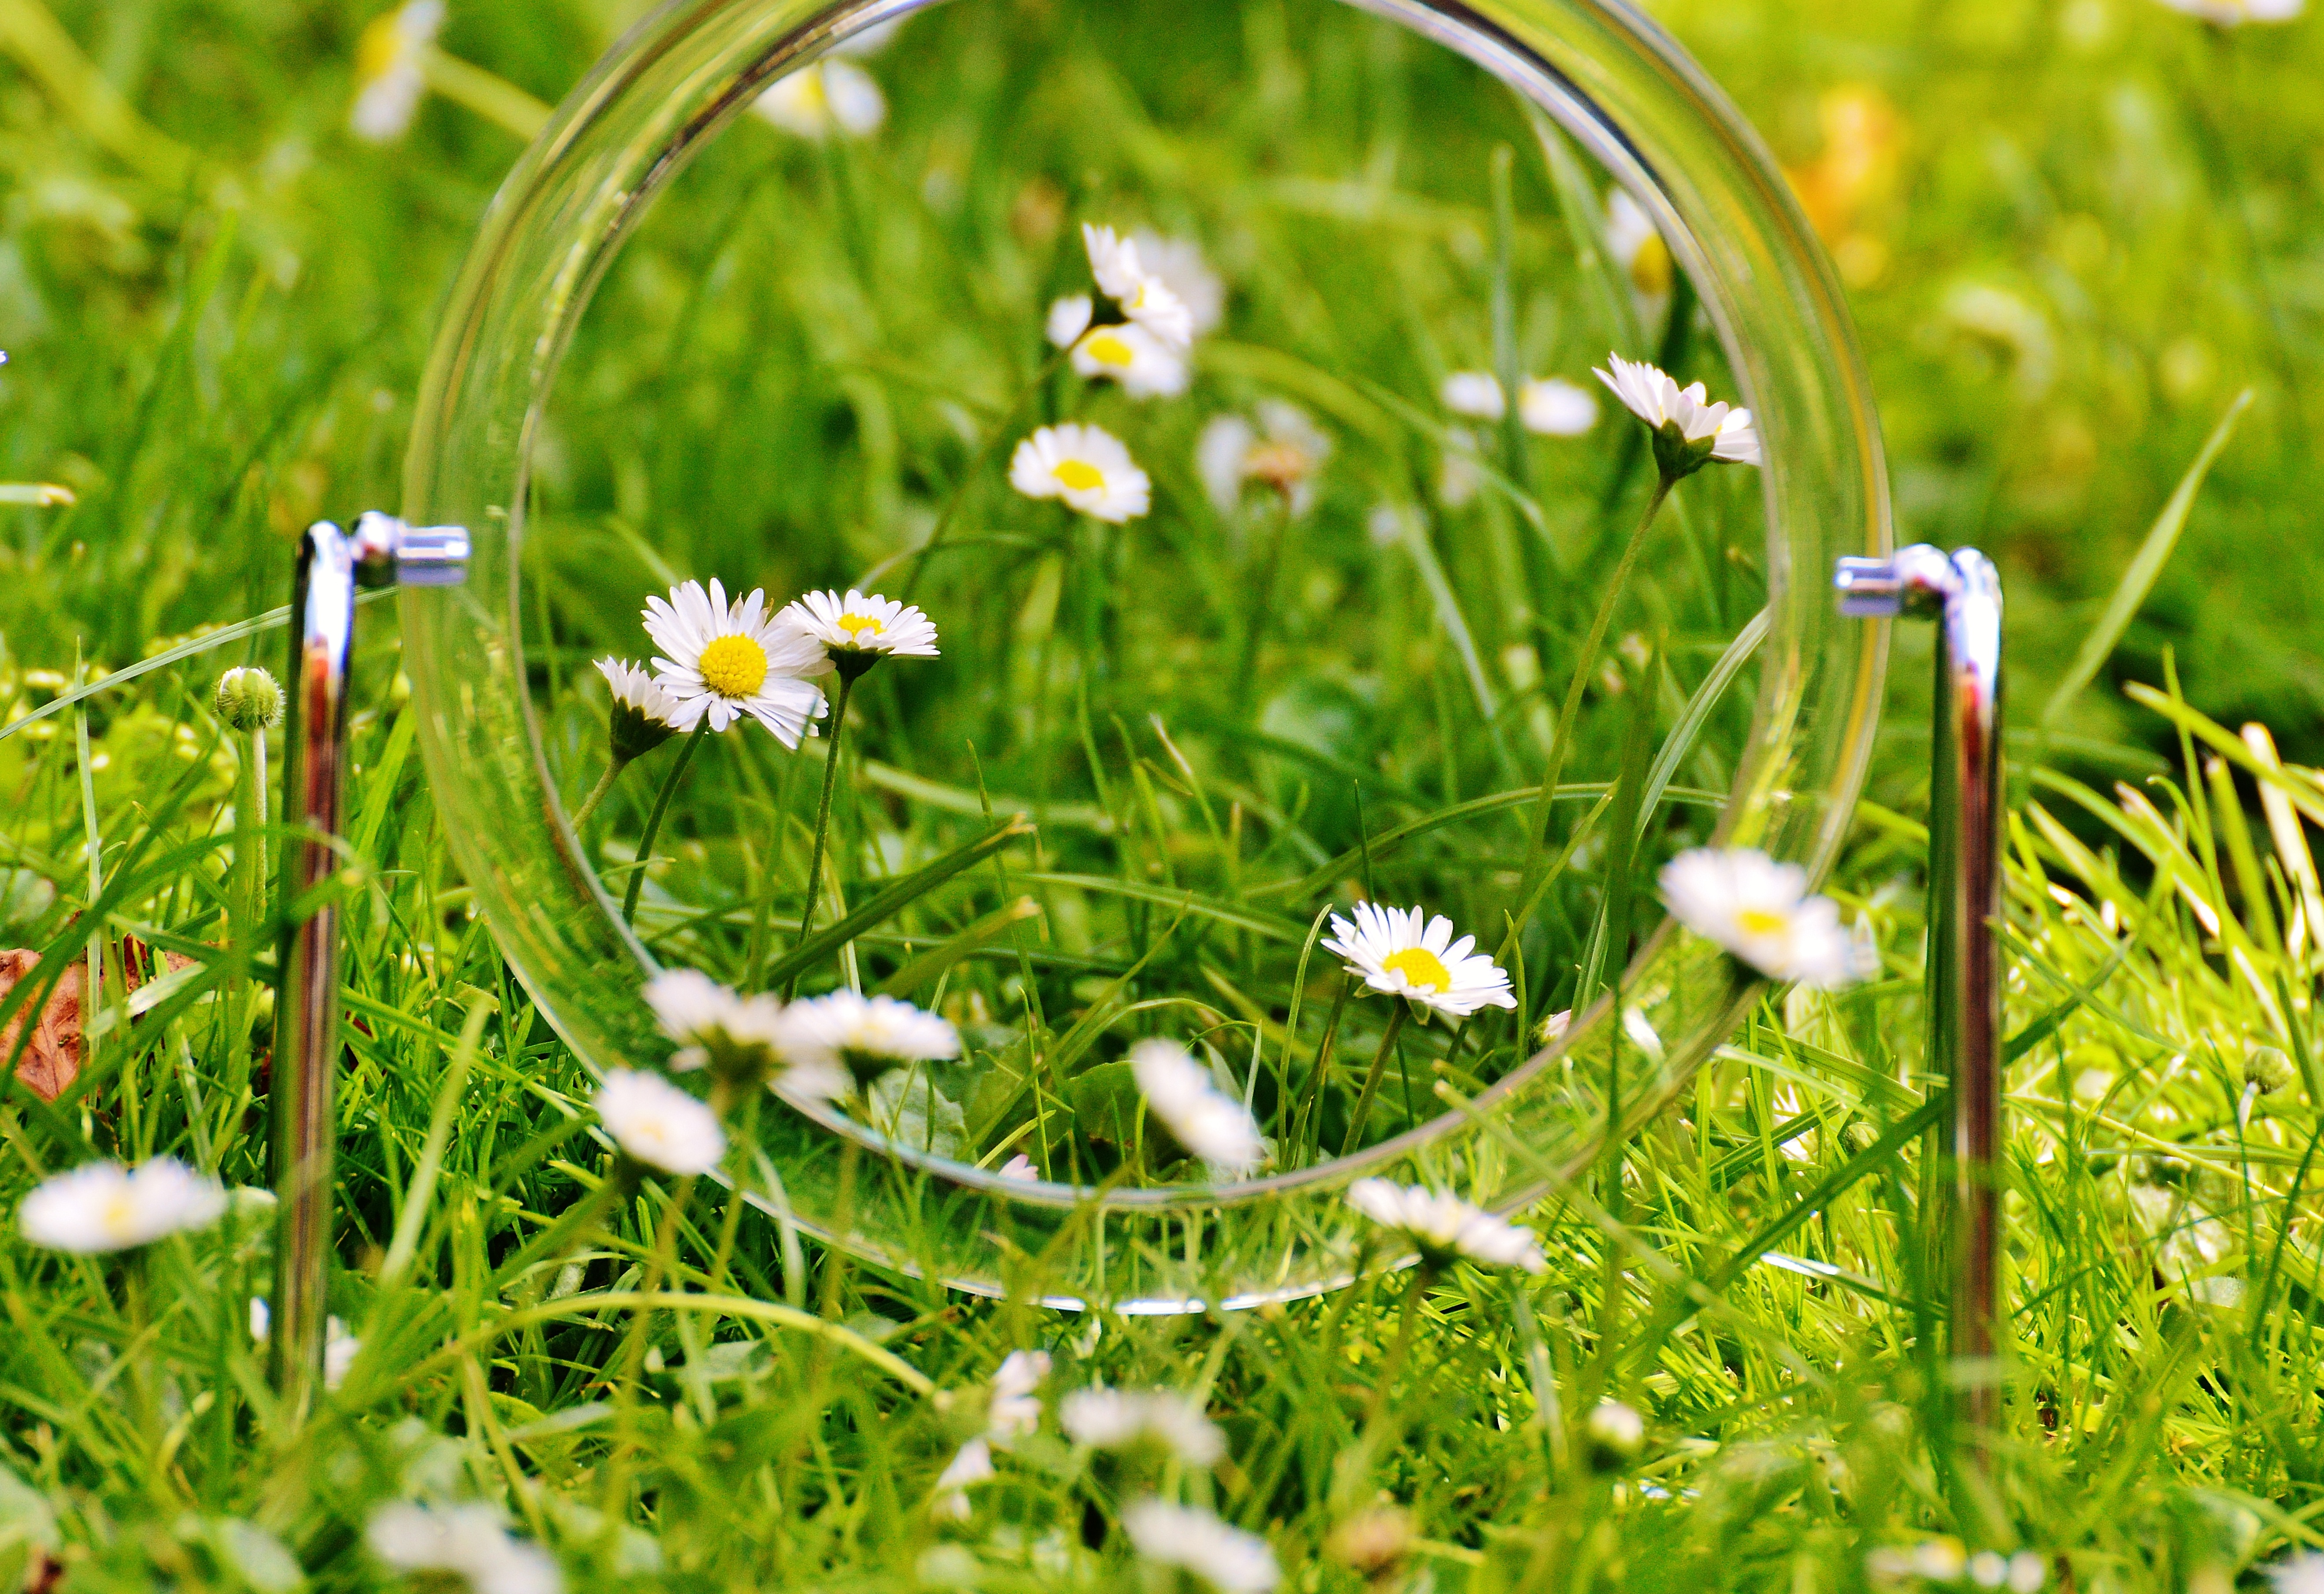
nature, grass, plant, field, lawn, meadow, prairie, sweet, flower, cute, daisy, green, herb, botany, garden, flora, fig, wildflower, fun, grassland, mirror, funny, habitat, mirroring, macro photography, mirror image, flowering plant, daisy family, oxeye daisy, natural environment, grass family, land plant, chamaemelum nobile